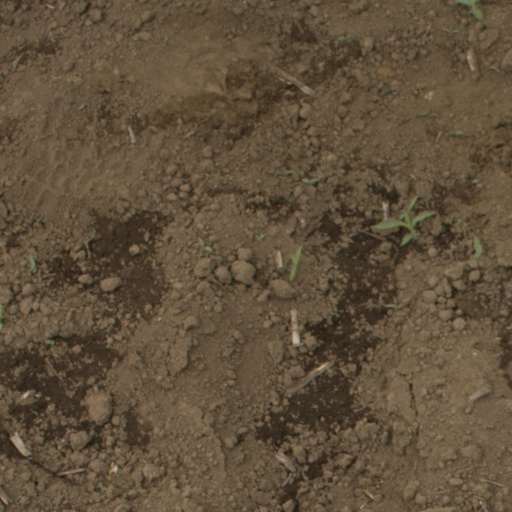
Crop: Jerusalem artichoke